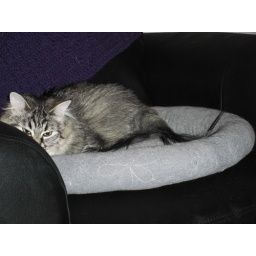
Danya sleeping on the couch when we got in